Dębica

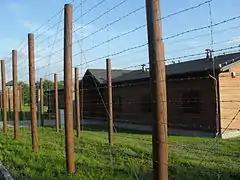
Reconstructed camp barracks with a watchtower and the barbed-wire fence in the village of Pustków

Bad times came to an end in the second half of the 19th century, when the Austrian government decided to build a main West-East railroad line (see Galician Railway of Archduke Charles Louis), connecting two major urban centres of Galicja - Kraków and Lwów. A railroad station was built in Dębica, and at the end of the 19th century, another, northbound line was constructed, joining Dębica and the town of Sandomierz, which was located on the Austrian-Russian boundary. The town became a rail junction, which was a huge boost for its citizens. In 1900 a high school was opened, and in 1908 students from this school founded one of the oldest sports clubs in Poland, Wisłoka Dębica (whose name comes from the River Wisłoka, which flows by the town). Just before World War I, Dębica was again incorporated as a town. The war was a disaster for the town, as it was almost completely destroyed. During several campaigns, Dębica was occupied by Russian, Austrian, Hungarian and German troops, which fought in this area for many months in 1914 - 1915. The Entente Powers wanted to get through the Carpathian Range towards Slovakia, Bohemia and Hungary, while the Central Powers managed to stop them at the beginning of 1915. These events had a great impact on the town and hampered its development for many years.